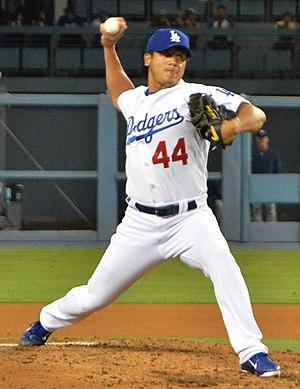
Chin-hui Tsao, né le 2 juin 1981 à Hualien, Taïwan, est un lanceur droitier de baseball.